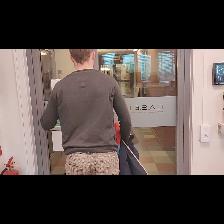
Label: Human